10th Parachute Brigade (Malaysia)

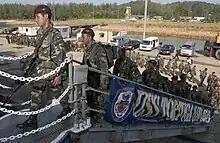
Paratroopers from the 10 PARA BDE boarded the amphibious dock landing ship USS Tortuga (LSD-46) to conduct a beach raiding exercise during the 2006 Cooperation Afloat Readiness and Training (CARAT).

The 10th Infantry Brigade was officially established on 5 October 1979 at Camp Sungai Besi in Kuala Lumpur during the Communist insurgency in Malaysia (1968–1989). At that time, the brigade was placed under the 2nd Infantry Division. Later, the brigade was relocated to Camp Pengkalan Hulu in Perak to relieve some of the area of operation from the 2nd Infantry Brigade.